Georgy Shpak

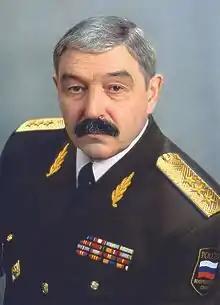

Georgy Ivanovich Shpak (born 8 September 1943) is a retired Russian Airborne Forces colonel general. He finished his military career as the commander of the Russian Airborne Forces from 1996 to 2003, and afterwards he was the governor of Ryazan Oblast, Russia from 2004 to 2008.